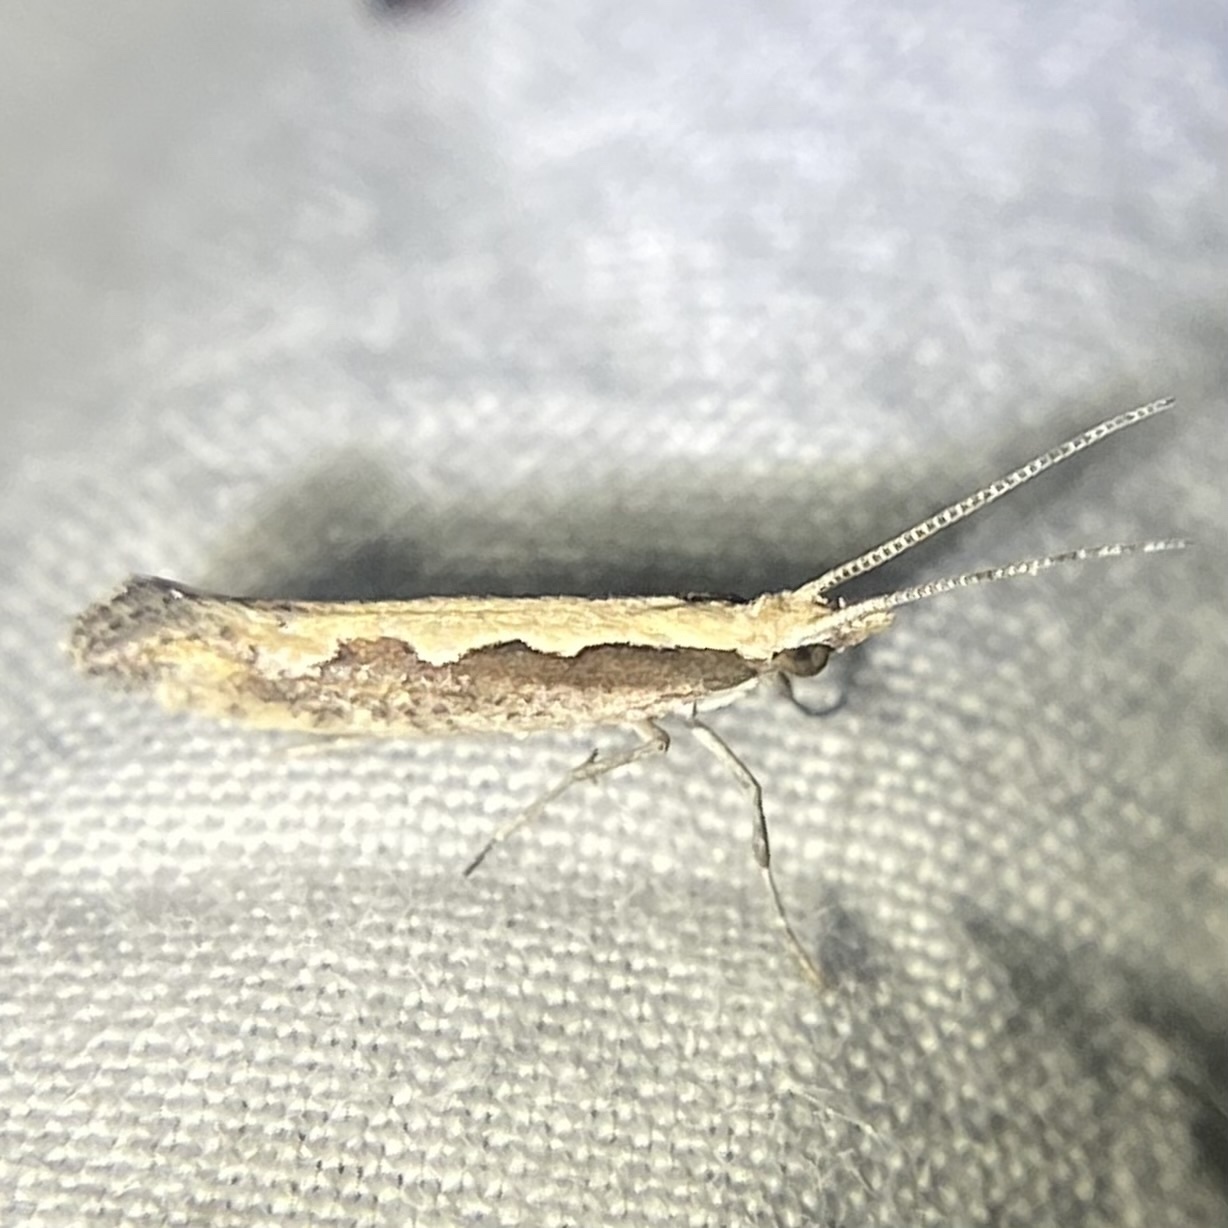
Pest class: diamondback_moth